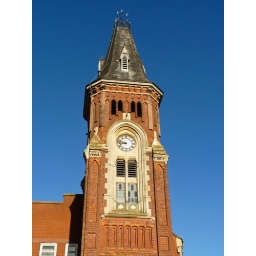
The clock tower in Rugeley shopping area.